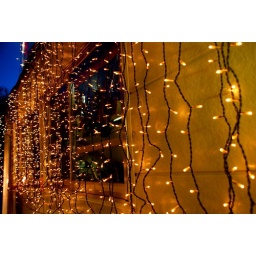
lights by banana boat